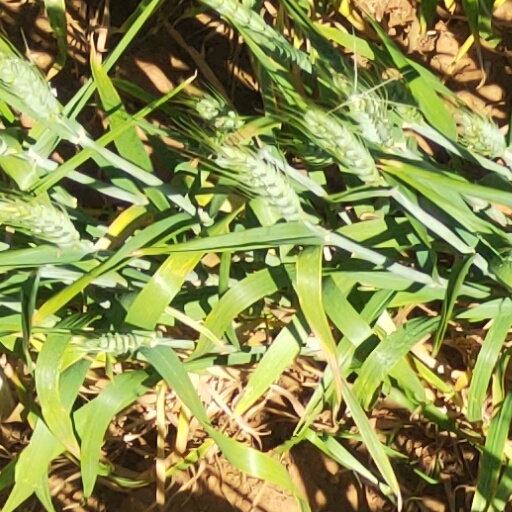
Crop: wheat